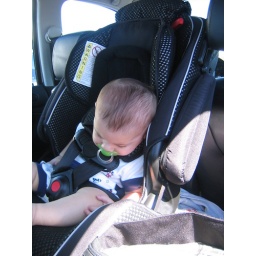
Caden passed out in his big boy car seat